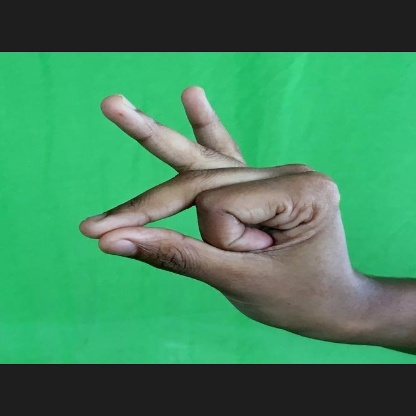
Mudra: Bramaram